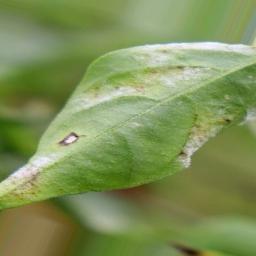
Label: powdery mildew